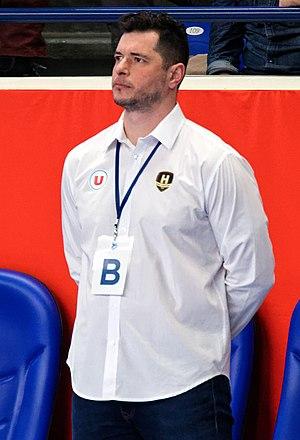
Rencontre de championnat entre le PSG et le HBC Nantes. A Coubertin, le 14 décembre 2018.
Alberto Entrerríos Rodríguez, né le 7 novembre 1976 à Gijón, est un joueur puis entraîneur espagnol de handball. Il est le frère du handballeur international Raúl Entrerríos.